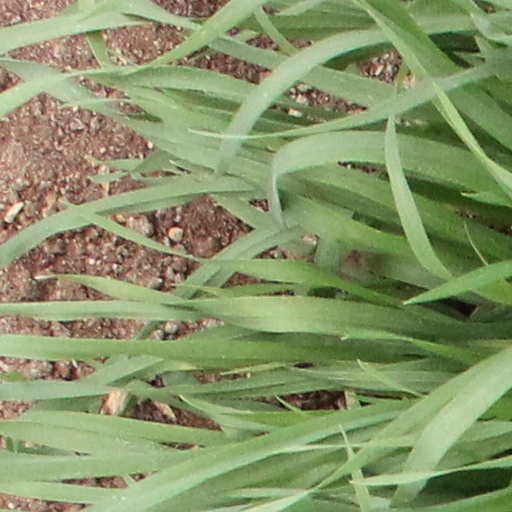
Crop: wheat